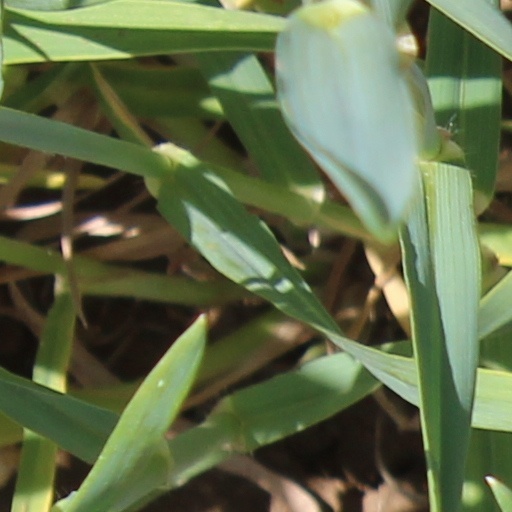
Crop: wheat